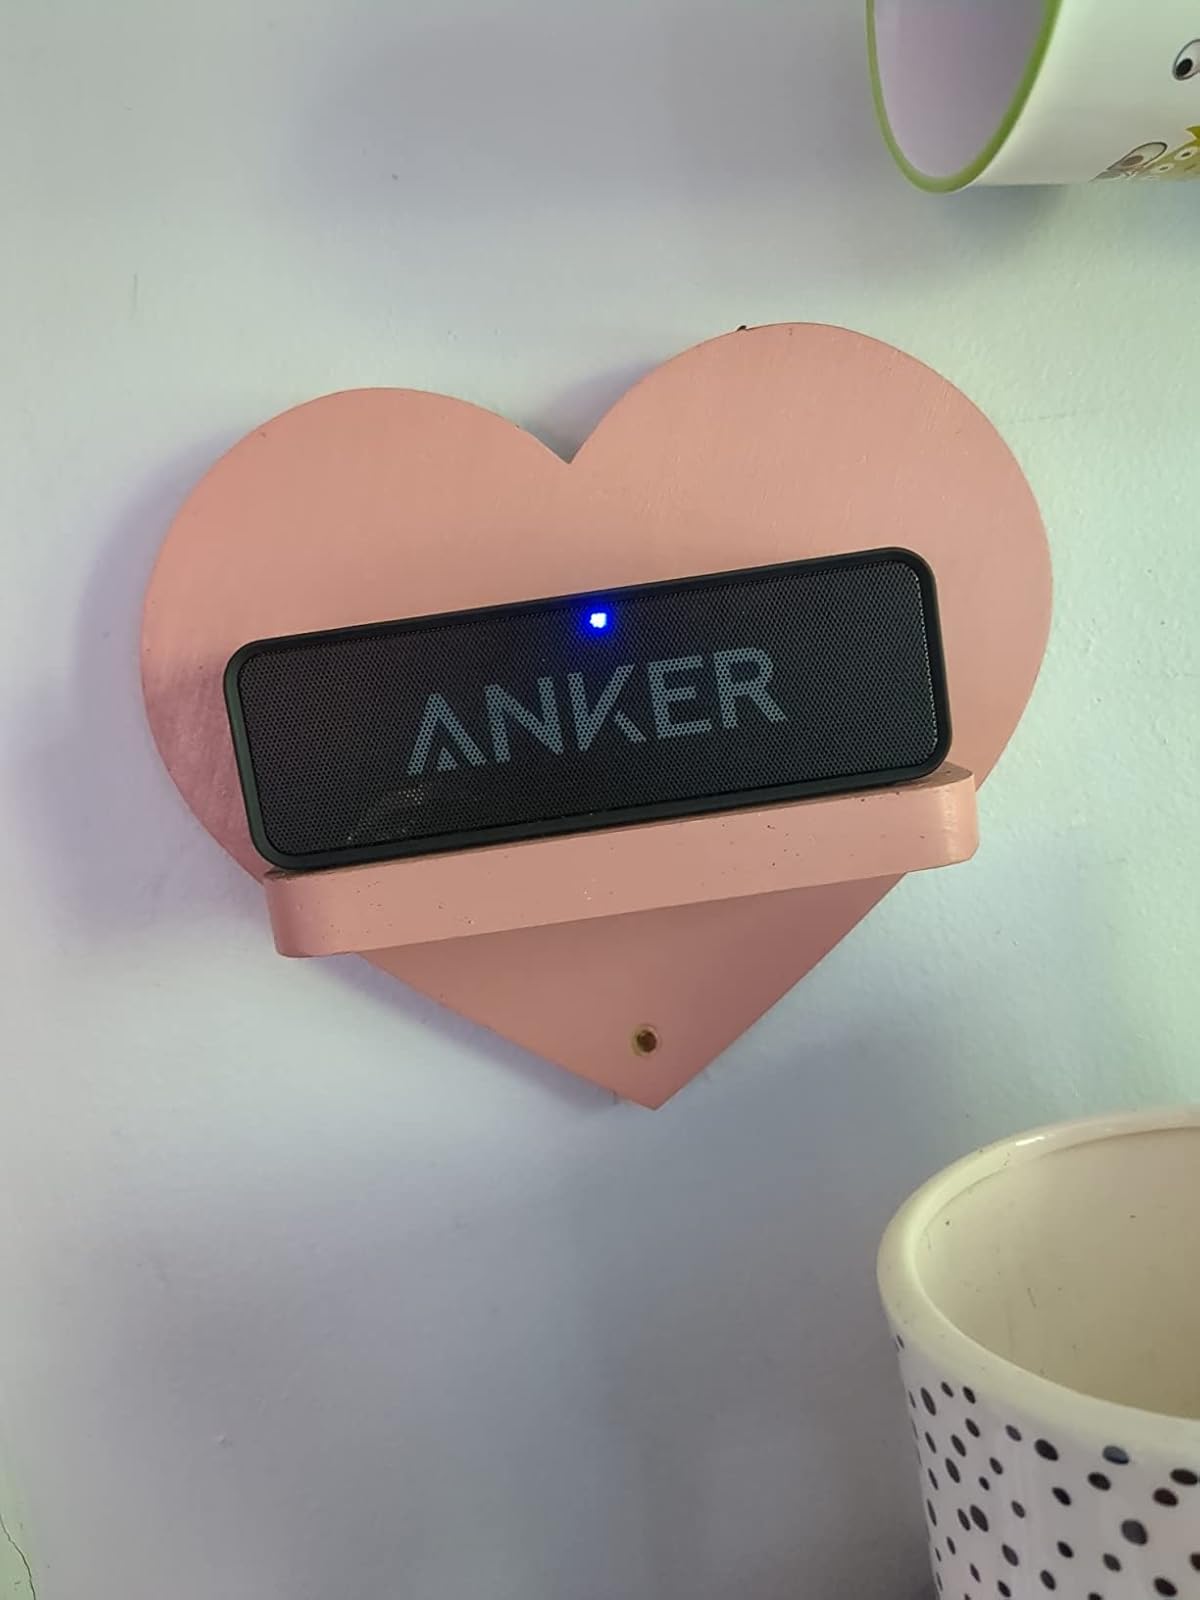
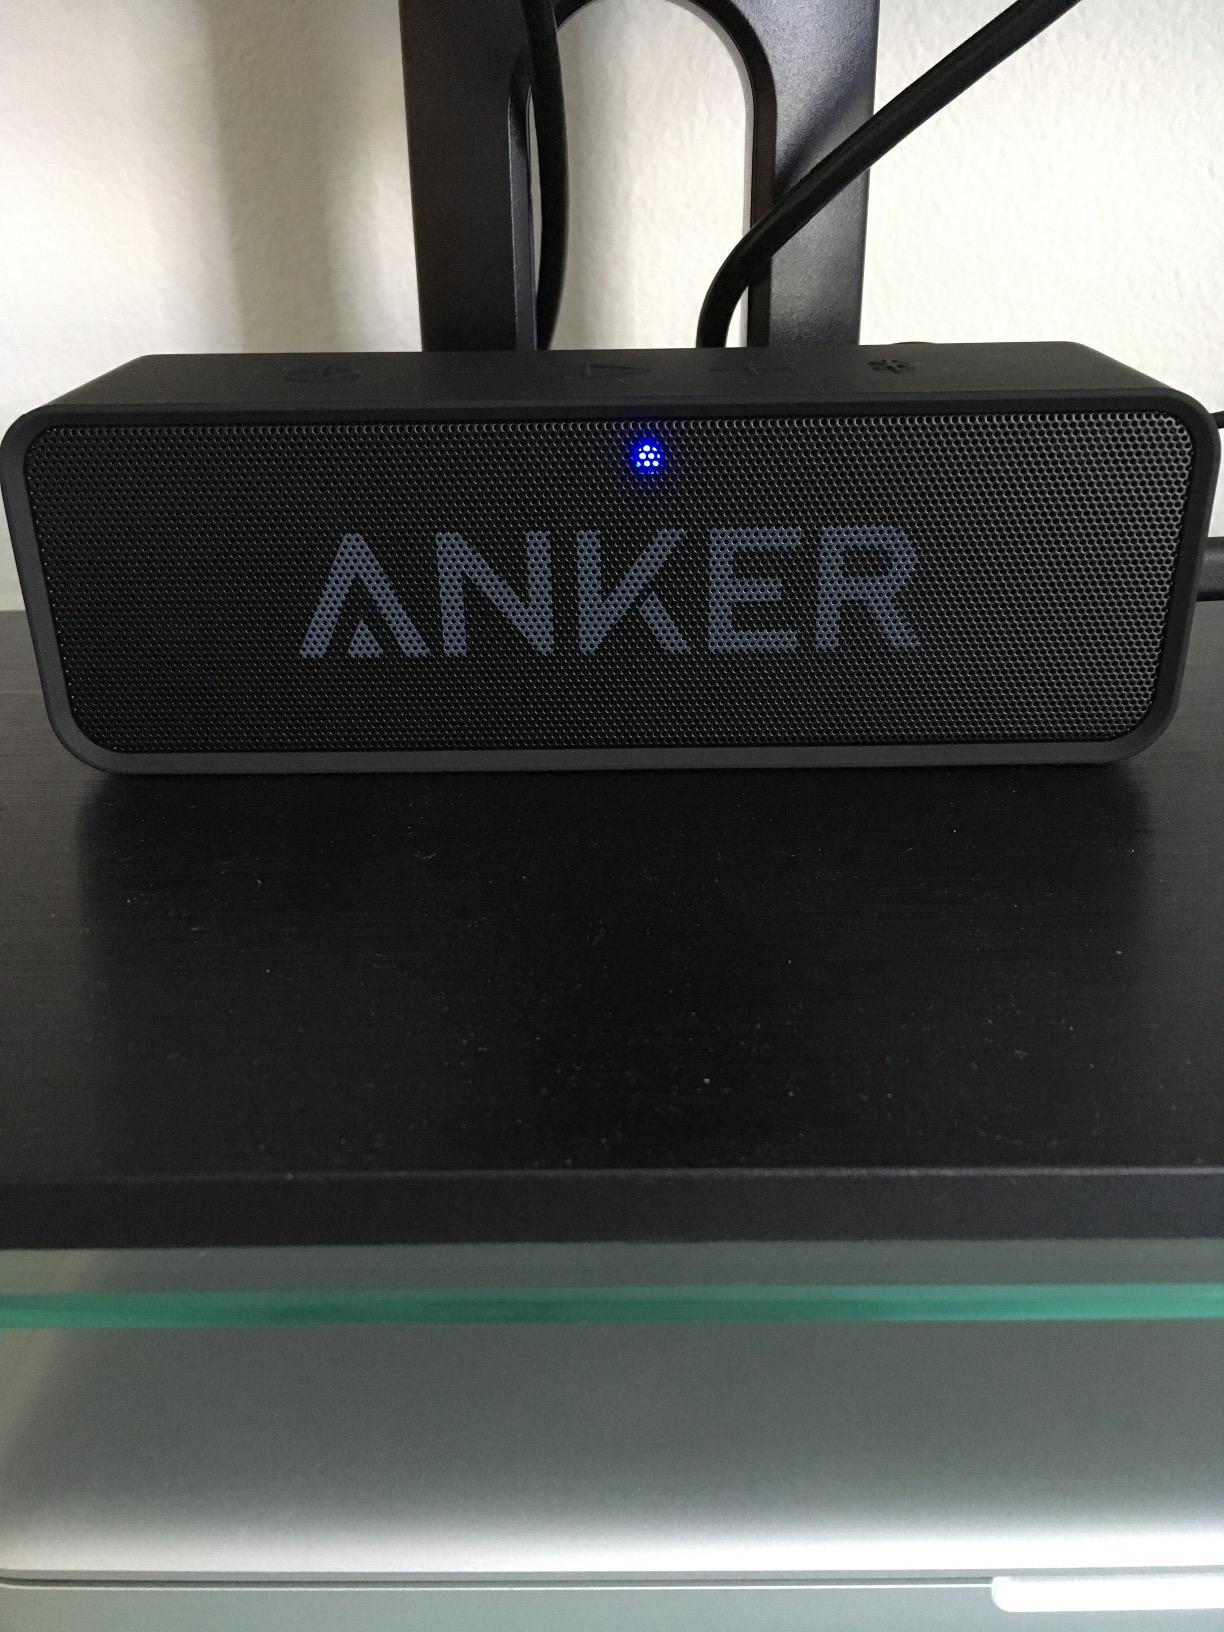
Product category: speaker
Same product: yes